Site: brandenburg
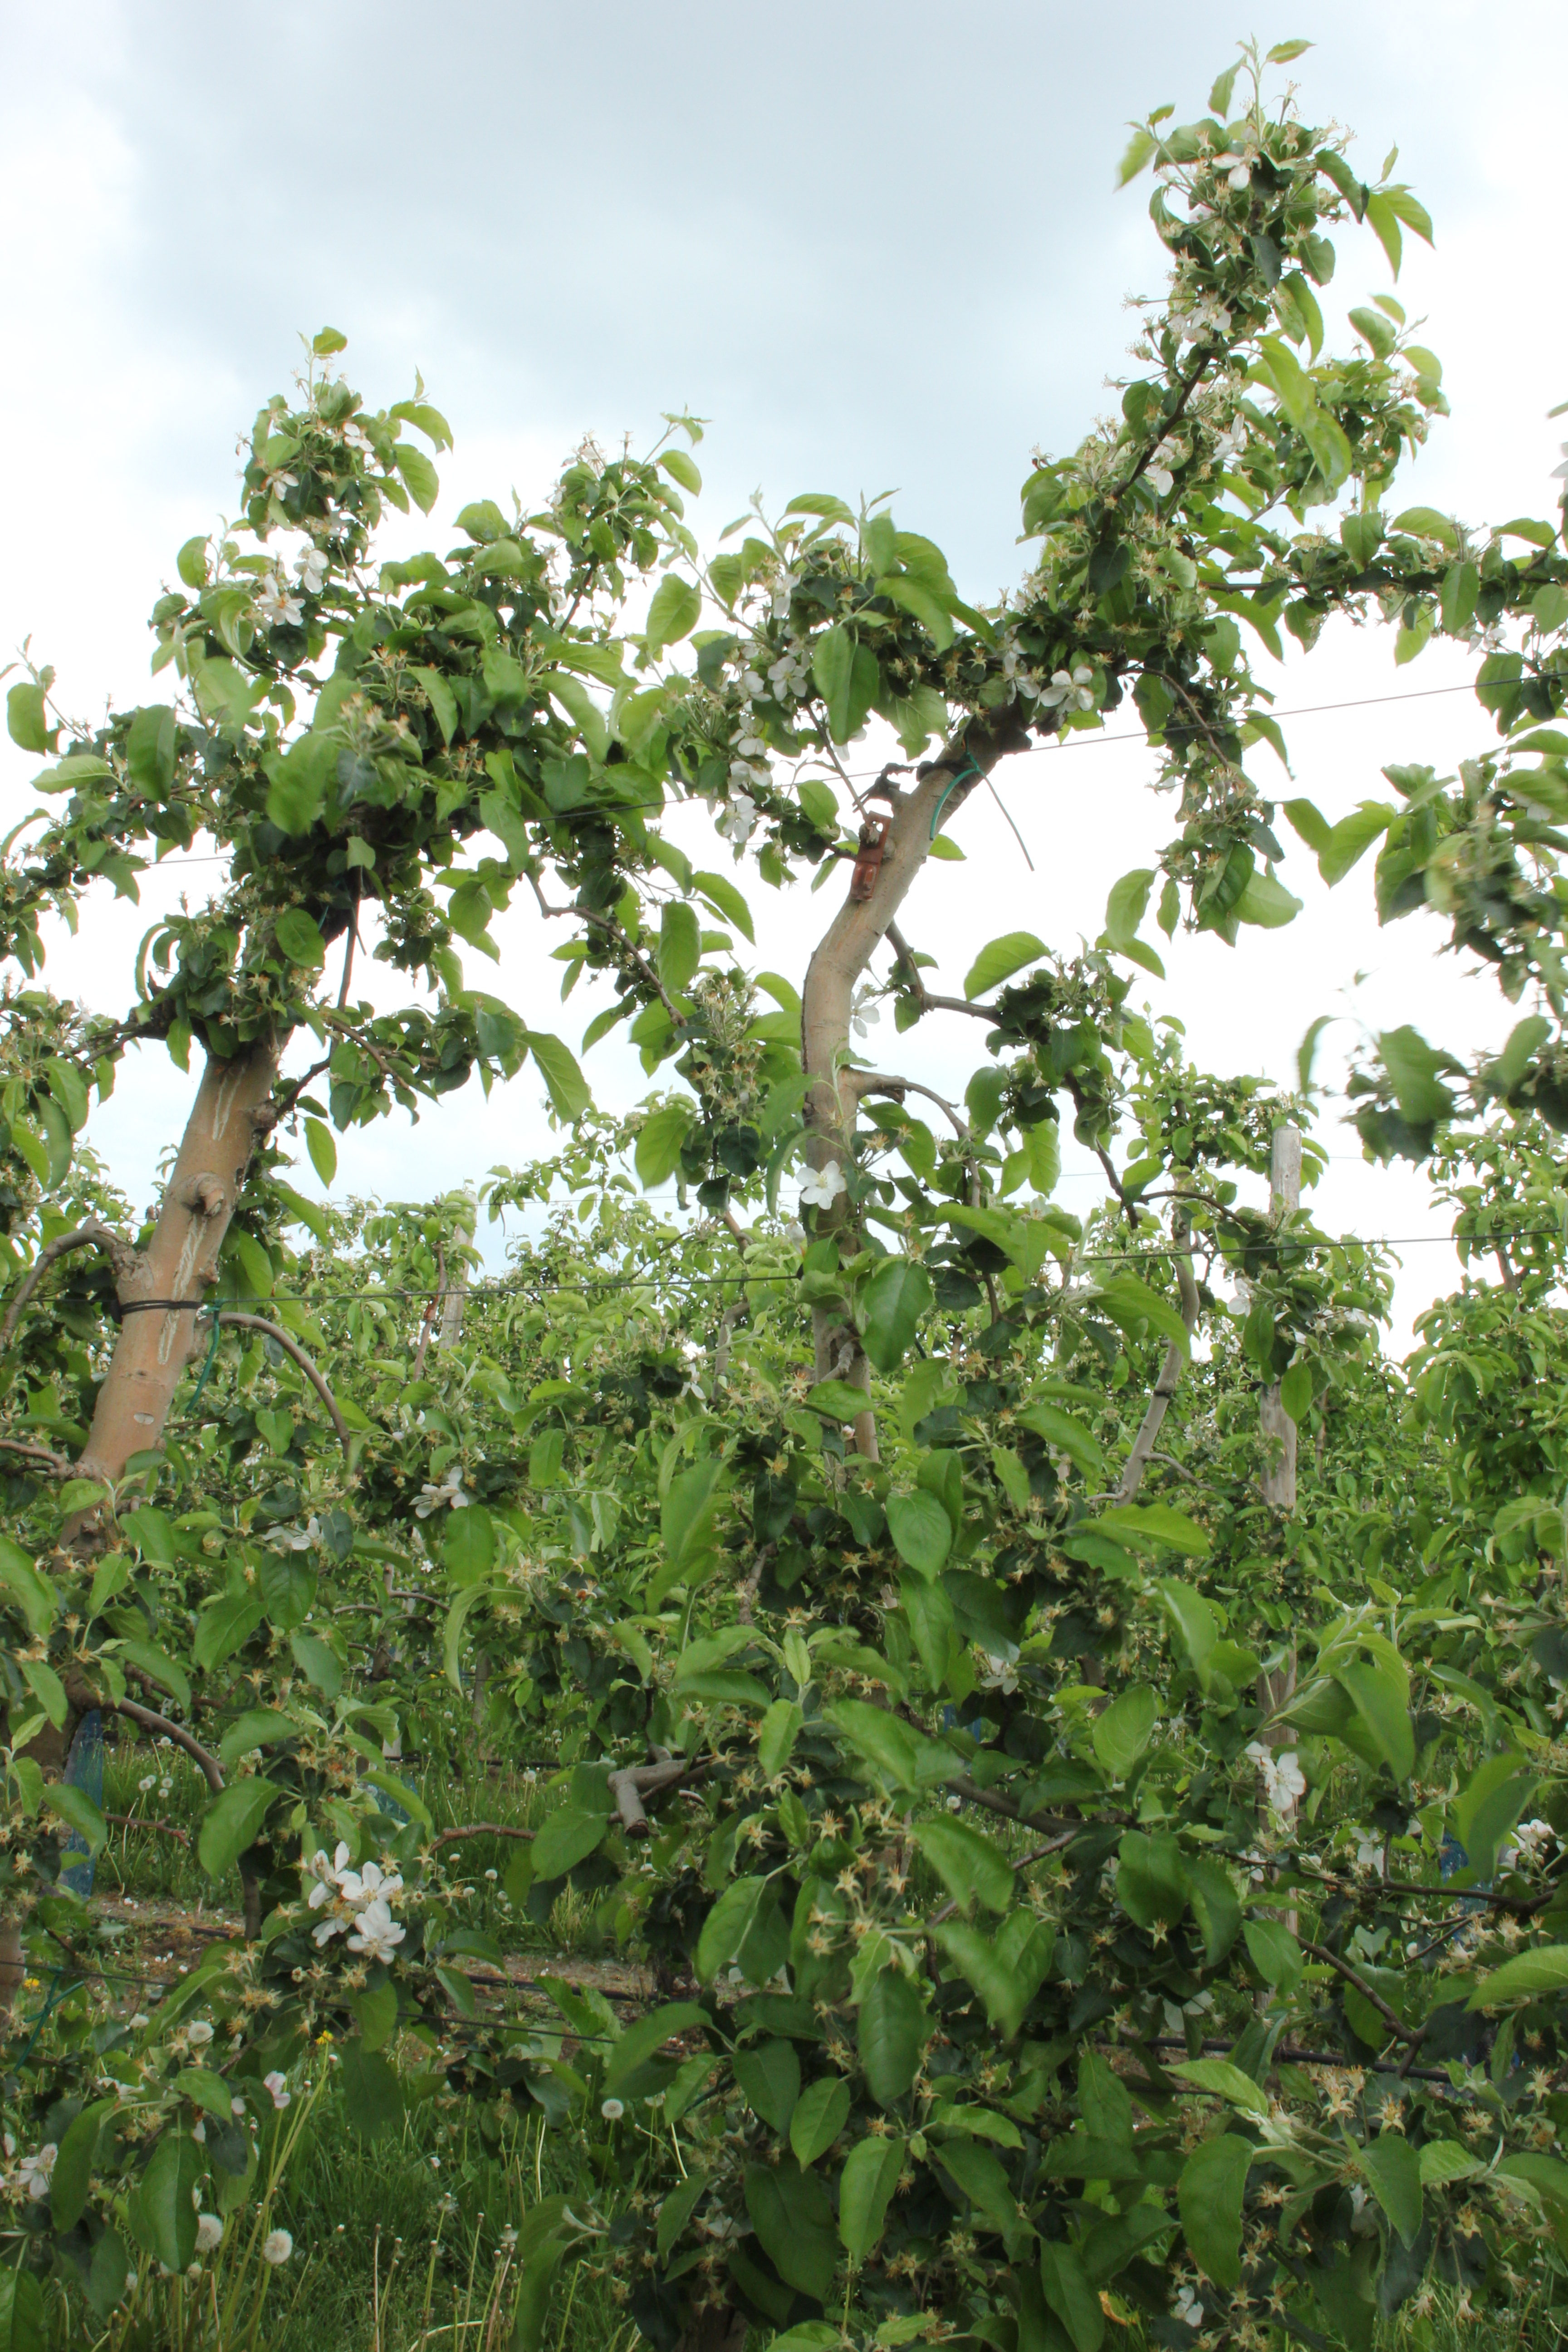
Growth stage (BBCH 67): Flowering